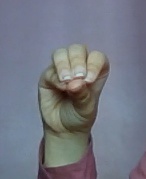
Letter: ha